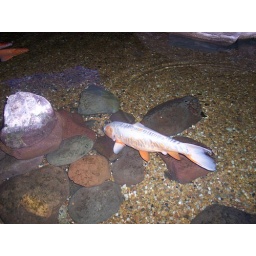
look at that fish in the water at the moody gardens hotel how cute